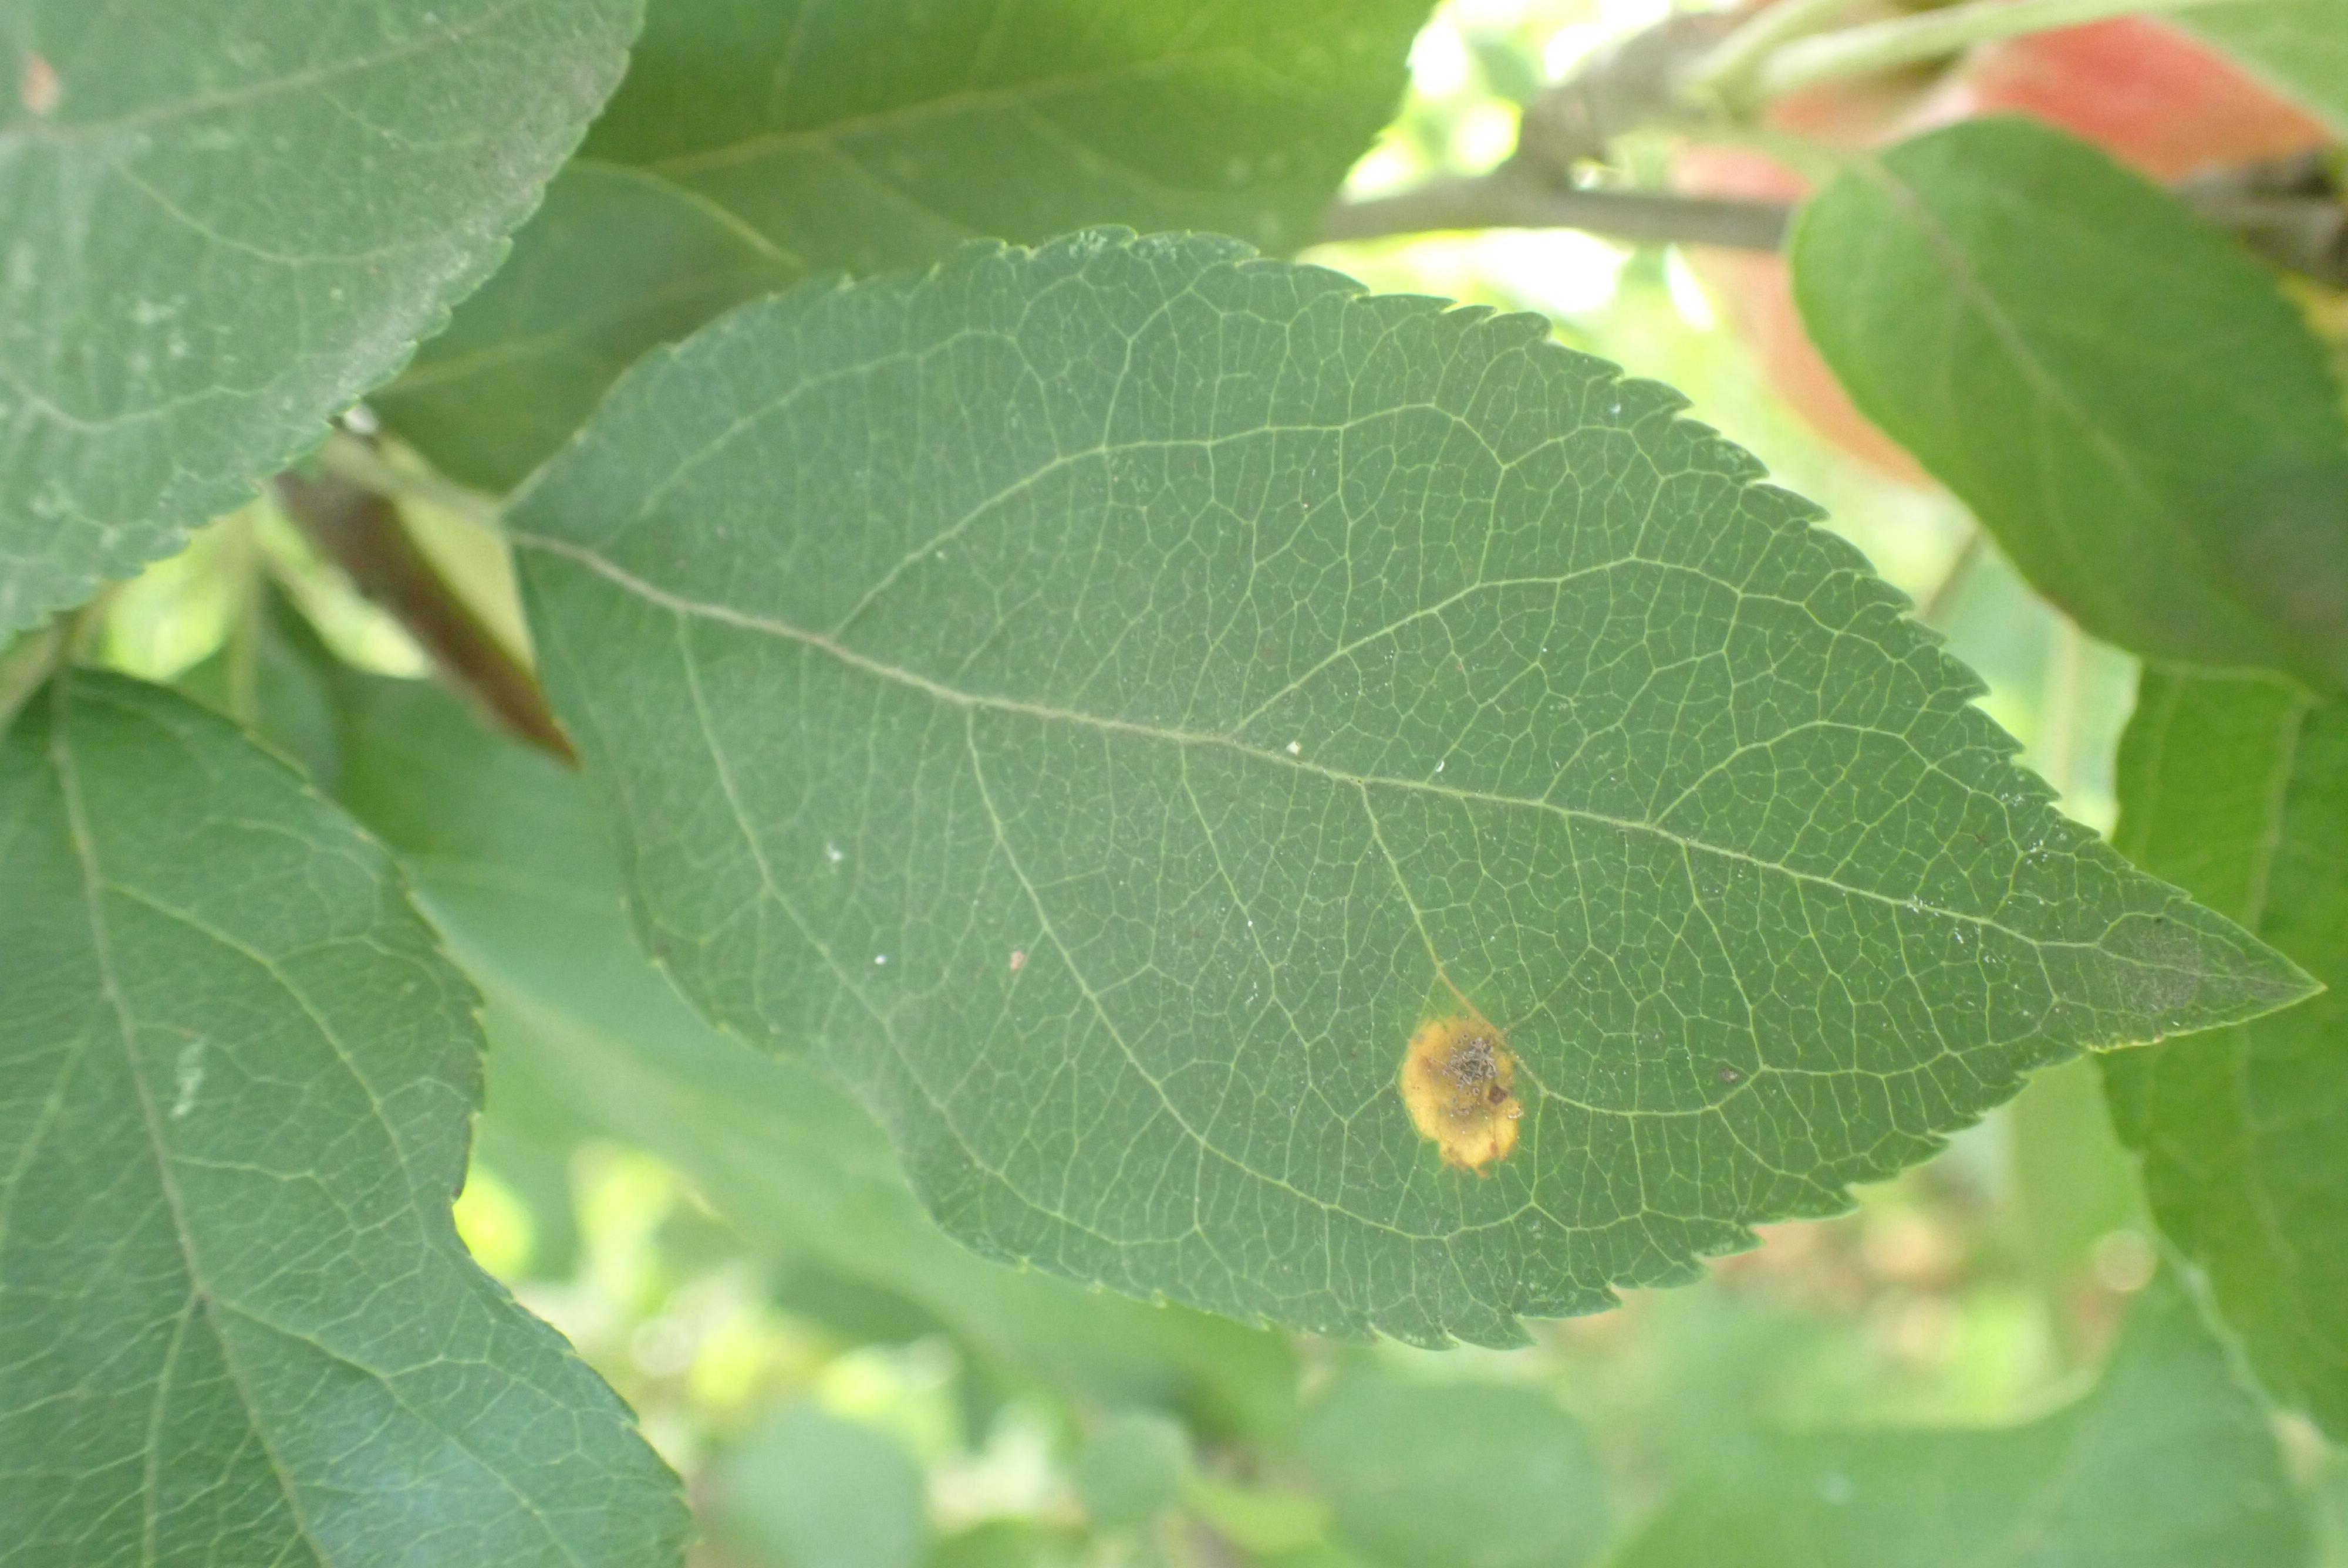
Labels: rust